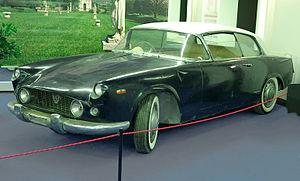
Lancia Florida est le nom de deux études automobiles basées sur la Lancia Aurelia construites par Lancia en collaboration avec Pininfarina. Les deux exemplaires furent fabriqués en très petite quantité. Ces deux modèles sont considérés comme des chefs-d’œuvre du design automobile italien et ont eu une grande influence sur le design automobile. C'est à partir de ces deux études que furent plus tard extrapolées les versions berline et coupé de la Lancia Flaminia.